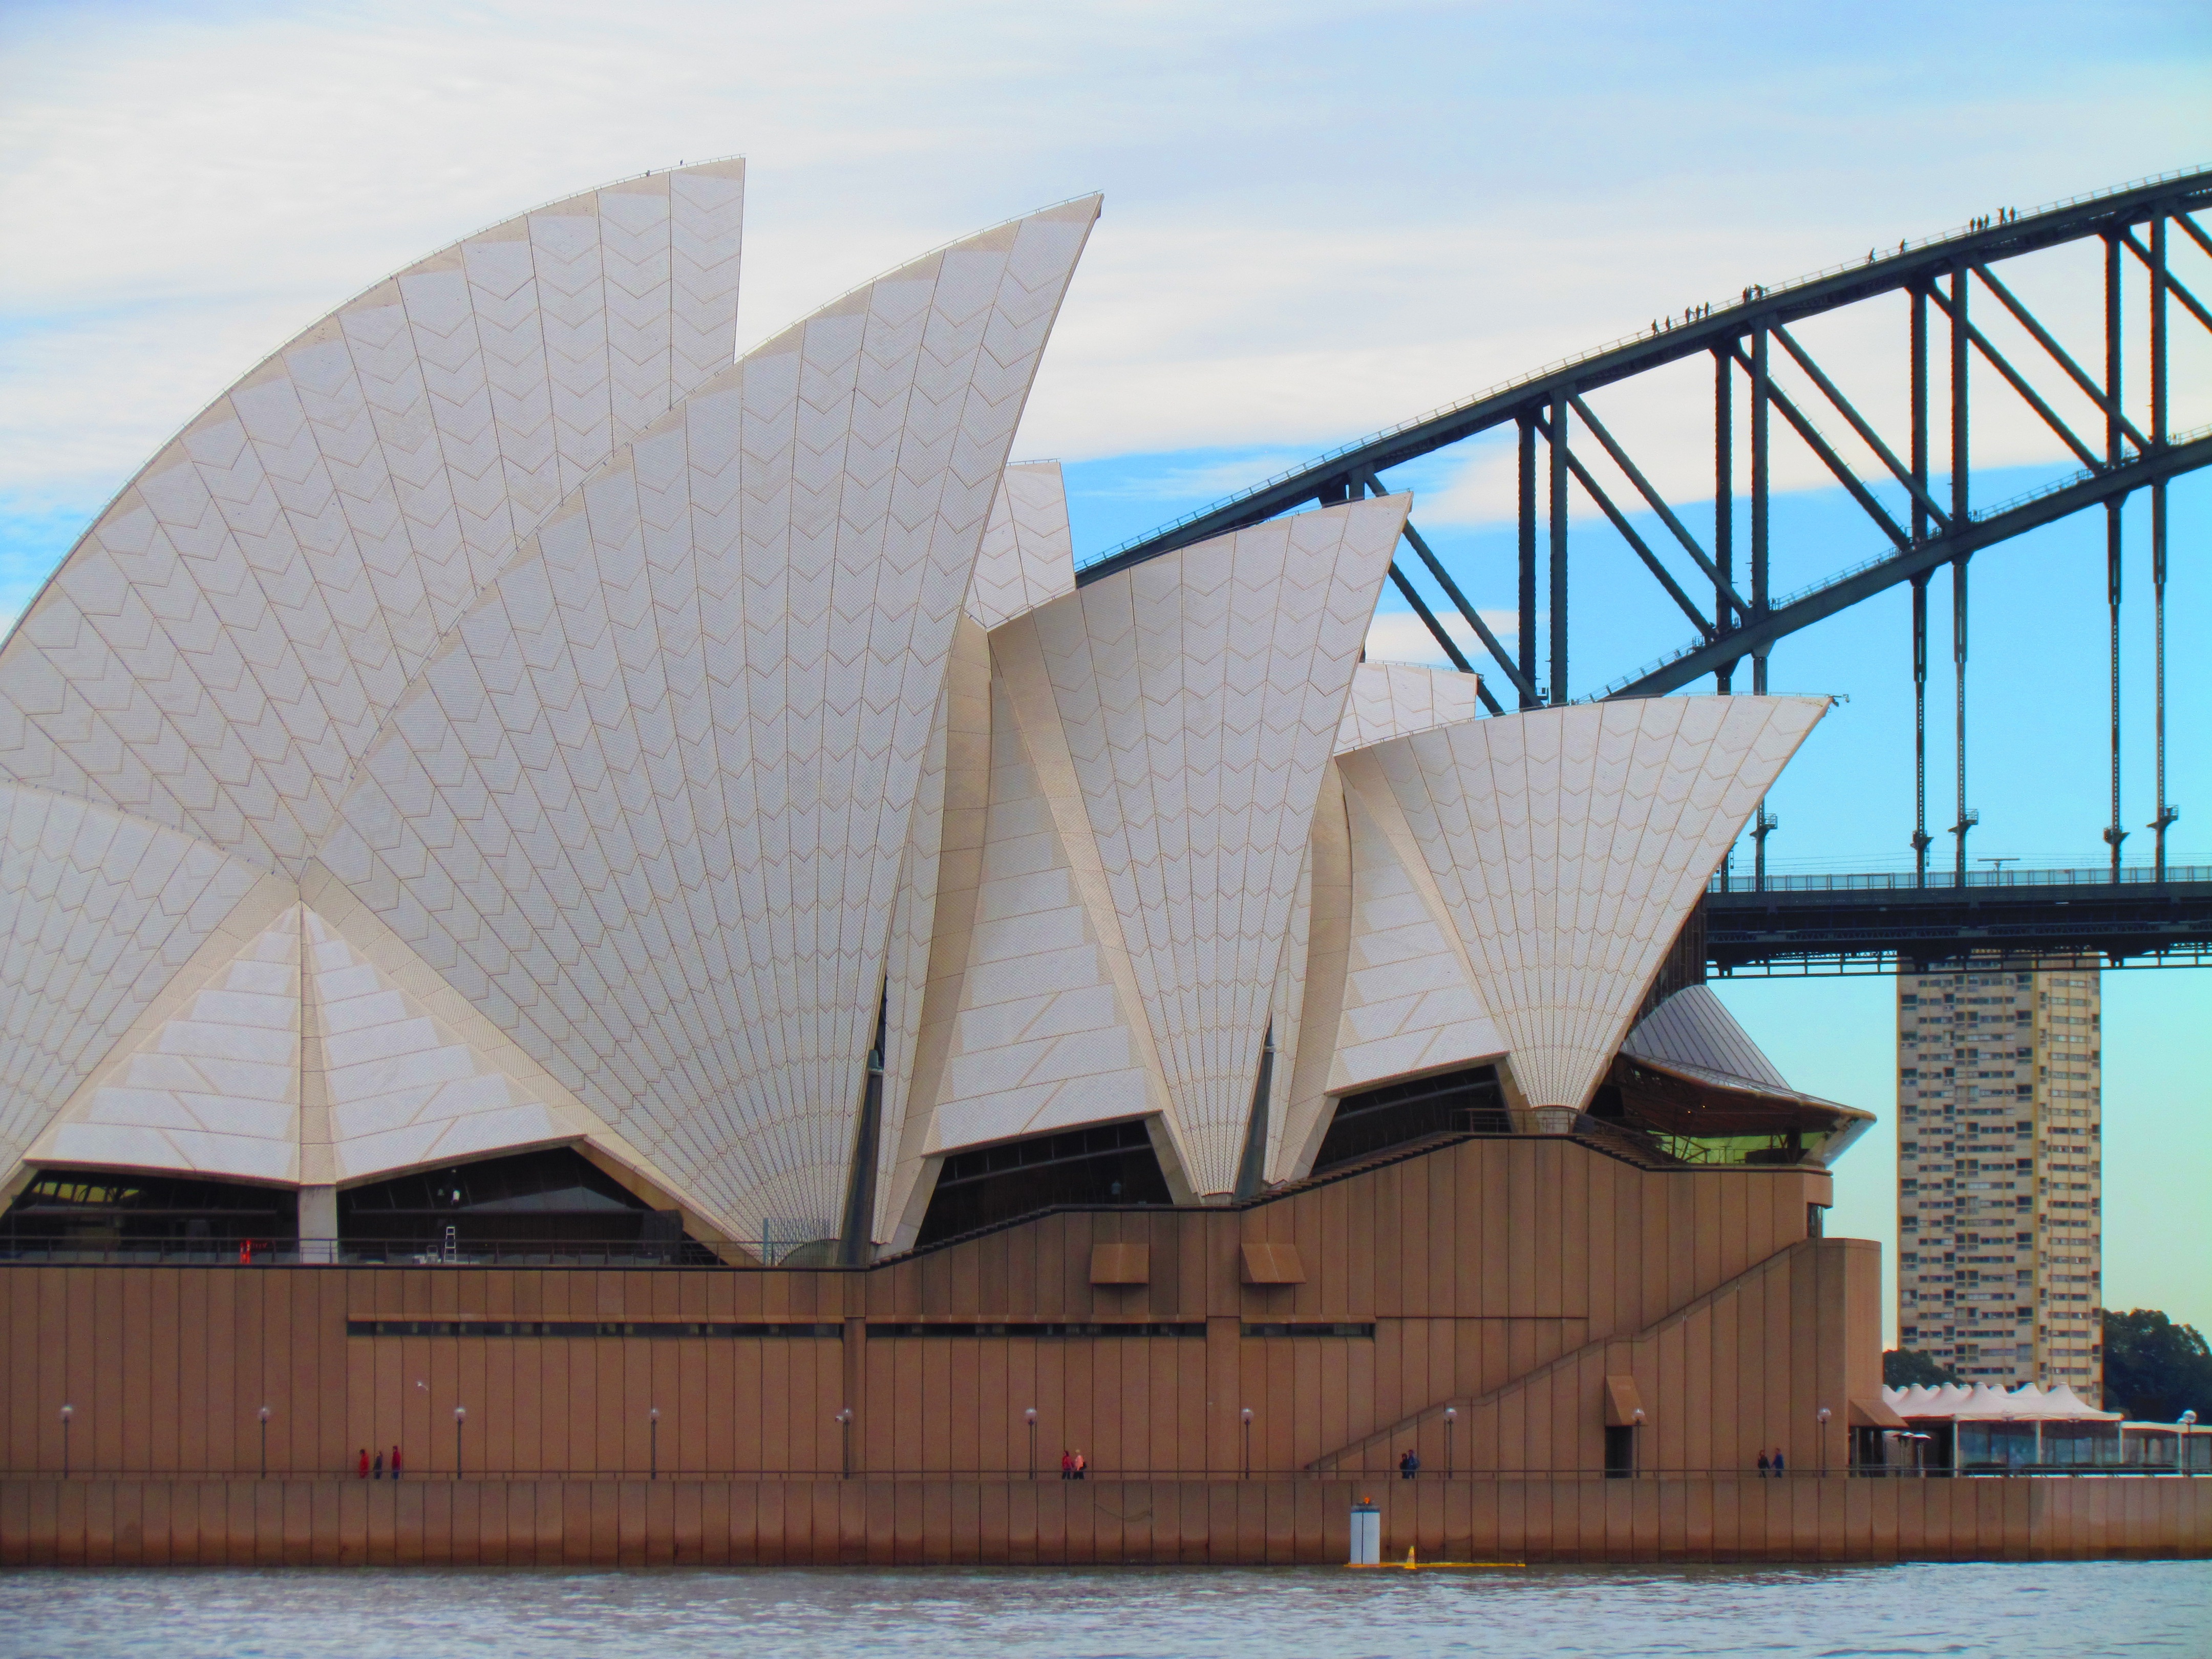
architecture, bridge, house, roof, building, vehicle, sydney, opera, opera house, landmark, facade, harbor, harbour, waterfront, sydney opera house, australia, tourist attraction, sydney harbor bridge